Cartographic design

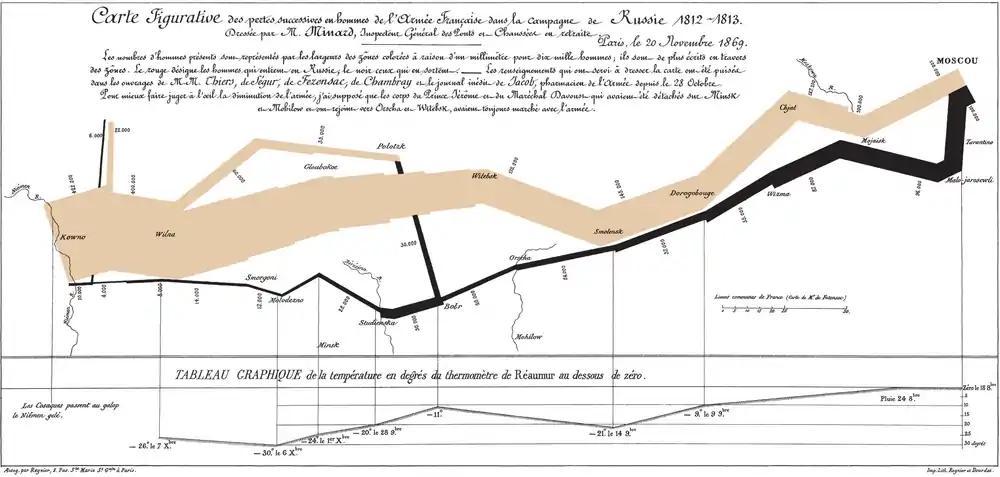
Charles Joseph Minard's map of Napoleon's Russian campaign of 1812 (1844) has been long recognized as a masterwork of cartographic design at a time when such was difficult and rare.

From ancient times to the 20th century, cartography was a craft or trade. Most map makers served several years as an apprentice, learning the skills of the master, with little room for innovation other than adapting to changing production technology. That said, there were notable exceptions, such as the occasional introduction of a novel Map projection, and the advent of thematic mapping in the 19th century highlighted by the work of Charles Dupin and Charles Joseph Minard in France. As late as 1948, Erwin Raisz's "General Cartography", the standard English textbook on the subject, reads as a set of instructions of how to construct maps in keeping with tradition, with very little reflection on why it is done that way. This was despite the fact that Raisz himself was a very creative designer, developing techniques as varied as cartograms and a style of Terrain depiction on physiographic maps that few have been able to replicate.